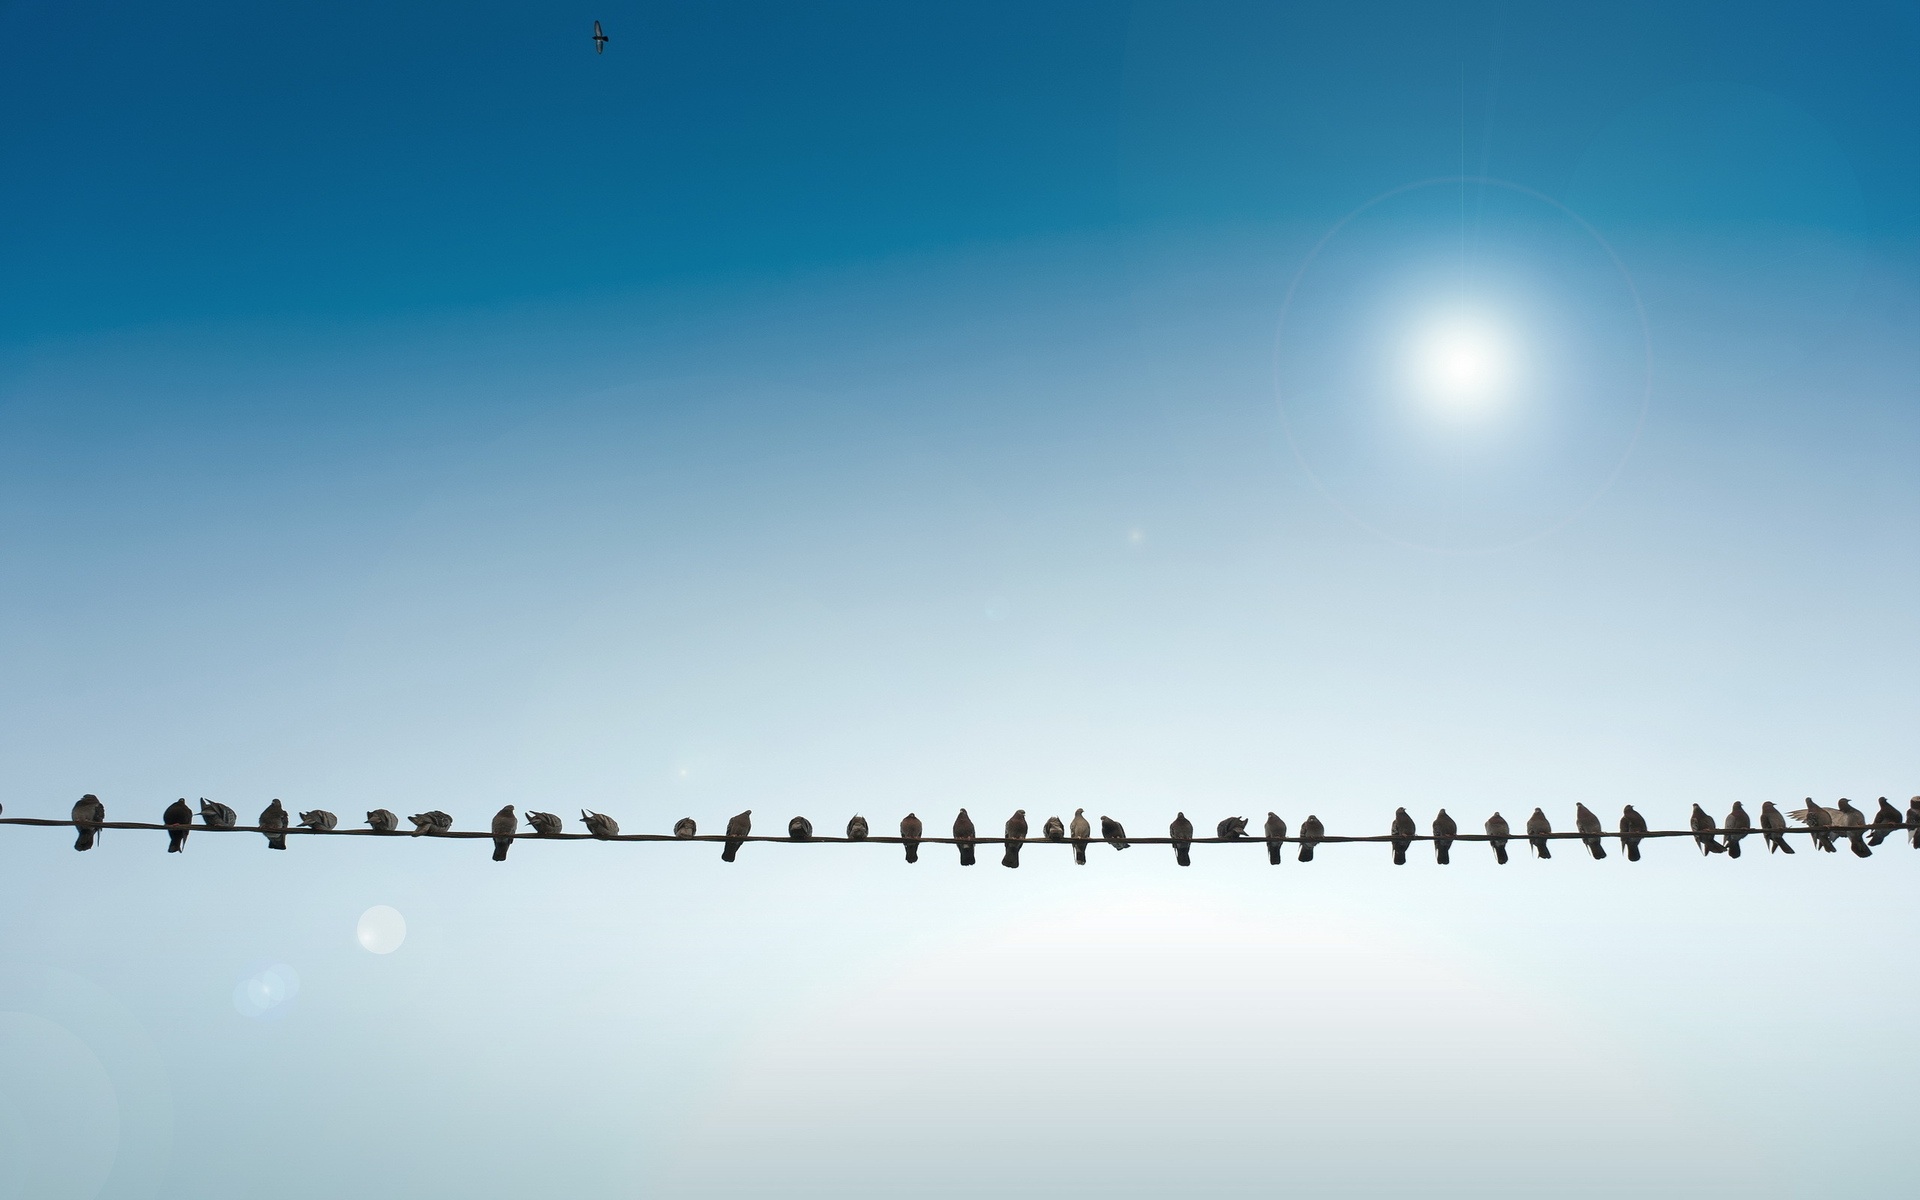
horizon, cloud, sky, sunlight, morning, dawn, atmosphere, line, screenshot, atmospheric phenomenon, atmosphere of earth, computer wallpaper